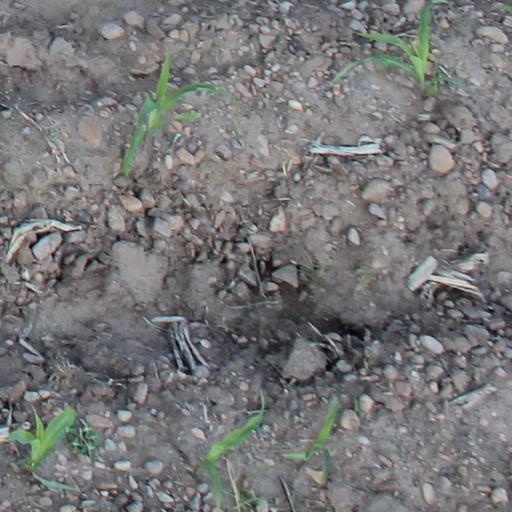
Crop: maize; corn